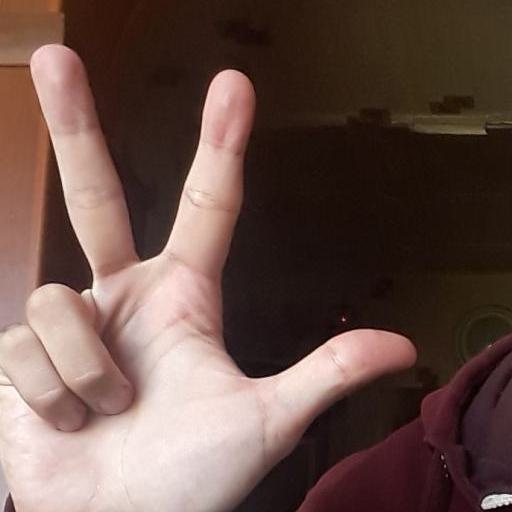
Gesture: three2